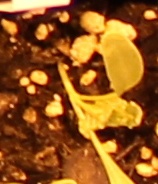
Label: Sugar beet